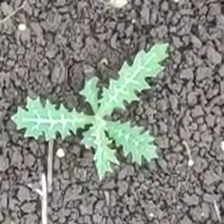
Weed species: Bilayat_(Mexicana_Argemone)